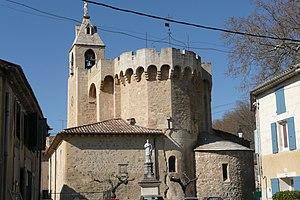
Eglise à Saint Andiol.
Cet article recense les monuments historiques français classés en 1908.
Saint-Andiol est une commune française, située dans le département des Bouches-du-Rhône en région Provence-Alpes-Côte d'Azur. Ses habitants sont appelés les Saint-Andiolais.
Cet article recense les monuments historiques des Bouches-du-Rhône, en France.